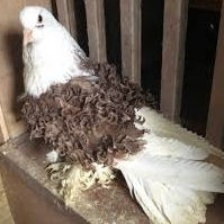
Species: FRILL BACK PIGEON
Scientific name: COLUMBA LIVIA DOMESTICA